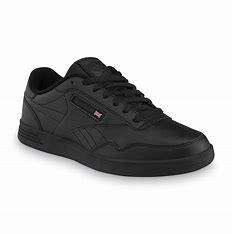
Brand: Reebok
Model: Club C